David Woodcock

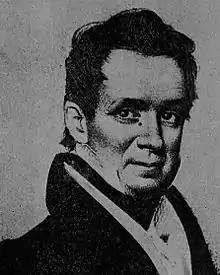
Woodcock, 1904

David Woodcock (August 31, 1785 in Williamstown, Massachusetts – September 18, 1835 in Ithaca, New York) was an American lawyer and politician from New York.